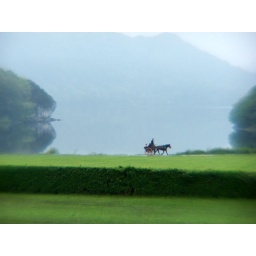
One of the horse carriages giving a tour around the Muckross House grounds with the lake in the background.